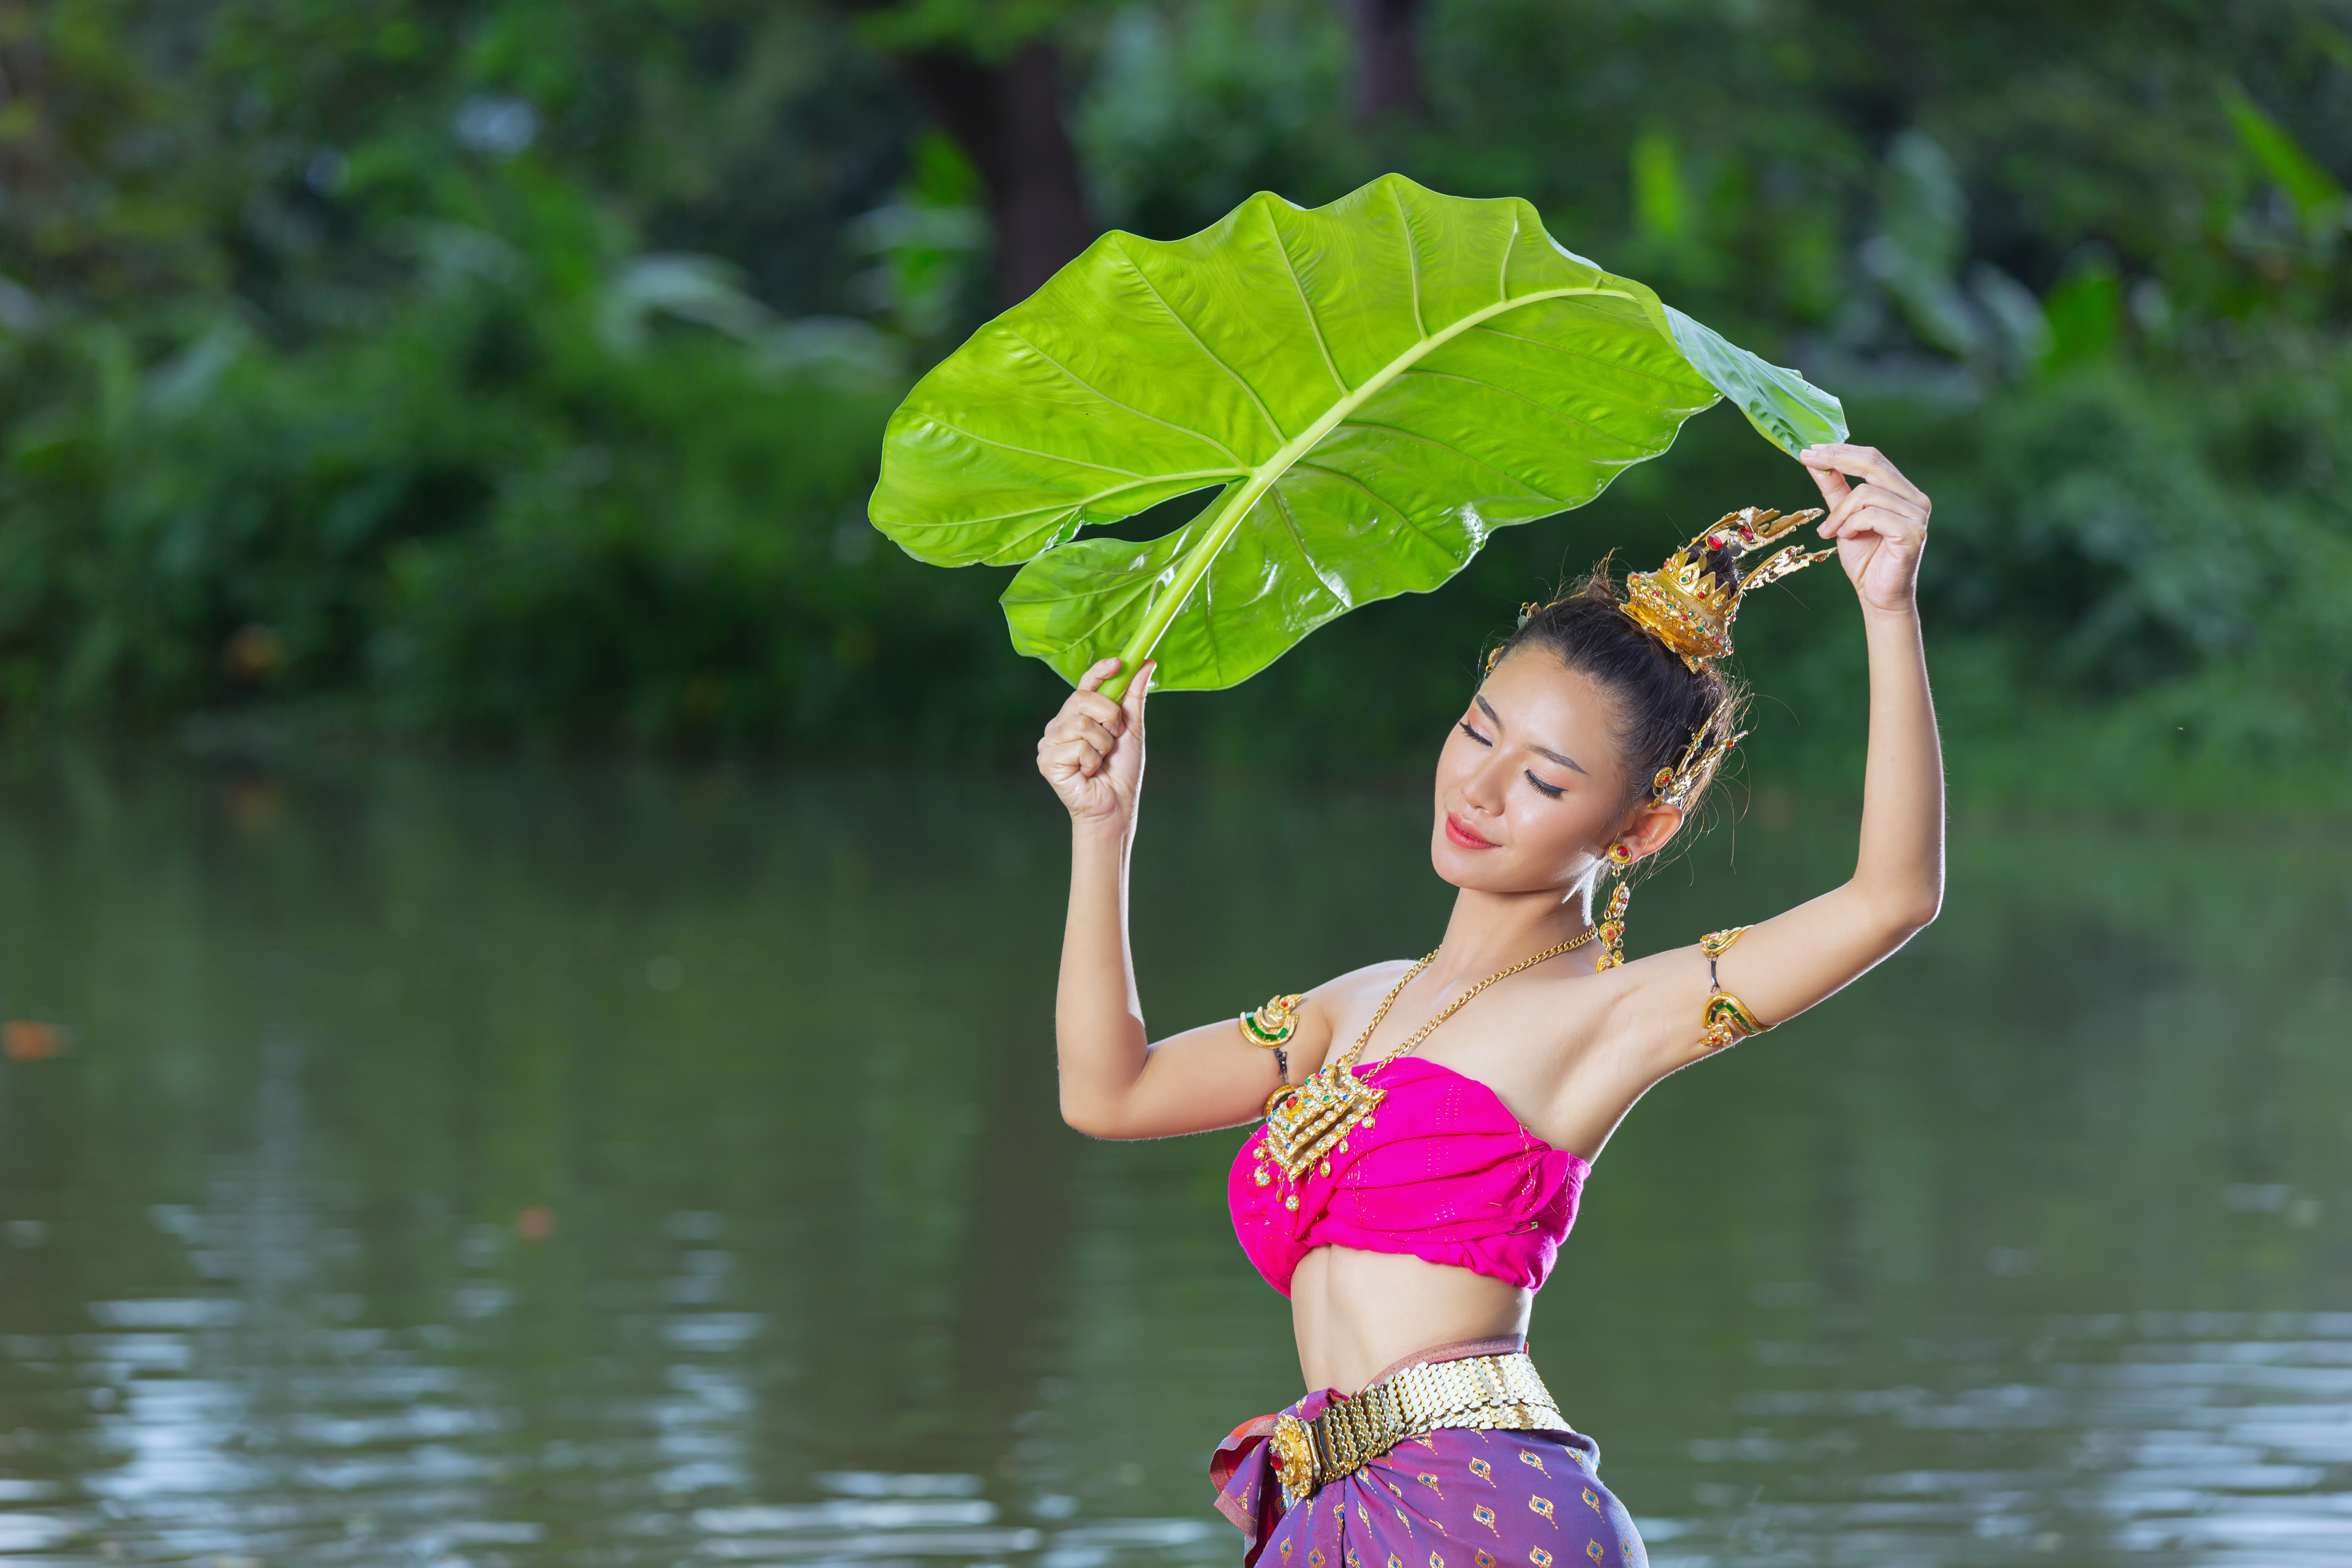
woman, smile, lady, thailand, festival, tradition, celebrate, float, water, event, oriental, ceremony, nature, candle, november, buddhist, flower, religion, happy, makeup, faith, religious, buddha, asia, thai, holiday, river, travel, decoration, floral, banana leaf, temple, original, art, history, heritage, capital cities, statue, full moon, happiness, fantasy, southeast, travel destinations, famous, goddess, ethnic, cultural, buddhism, commemoration, hope, green, umbrella, beauty, leaf, photo shoot, tree, photography, plant, abdomen, grass, aquatic plant, fashion accessory, model, black hair, bank, leisure, trunk, water lily